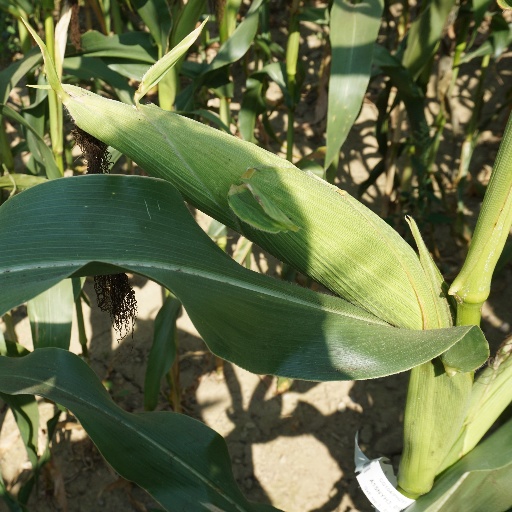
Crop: maize; corn